Battalia à 10

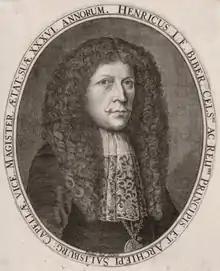
The composer in an engraving.

Battalia à 10 is a piece of chamber music written by the Bohemian-Austrian composer Heinrich Ignaz Franz Biber. The work is known for its early use of polytonality and non-conventional techniques. Written in 1673, "Battalia" is scored for 3 violins, 4 violas, 2 violones, and continuo.